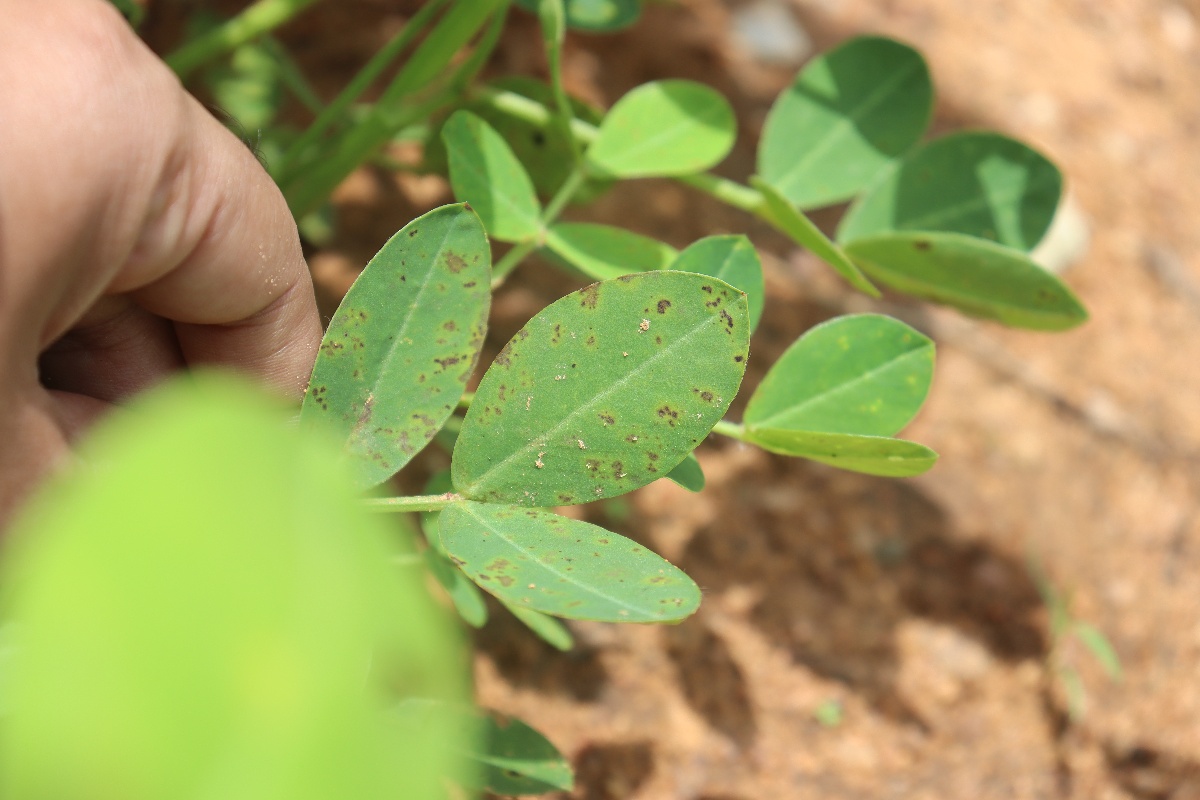
Label: early_leaf_spot